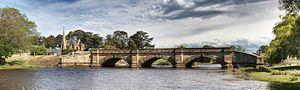
Le Pont de Ross avec le temple de l'Église Unifiée en arrière plan. Tasmanie, Australie. Camera data Camera Canon EOS 400D Lens Canon EF-S 18-55mm f3.5-5.6 IS Focal length 55 mm Aperture f/11 Exposure time 1/50, 1/200, 1/800 s Sensivity ISO 200